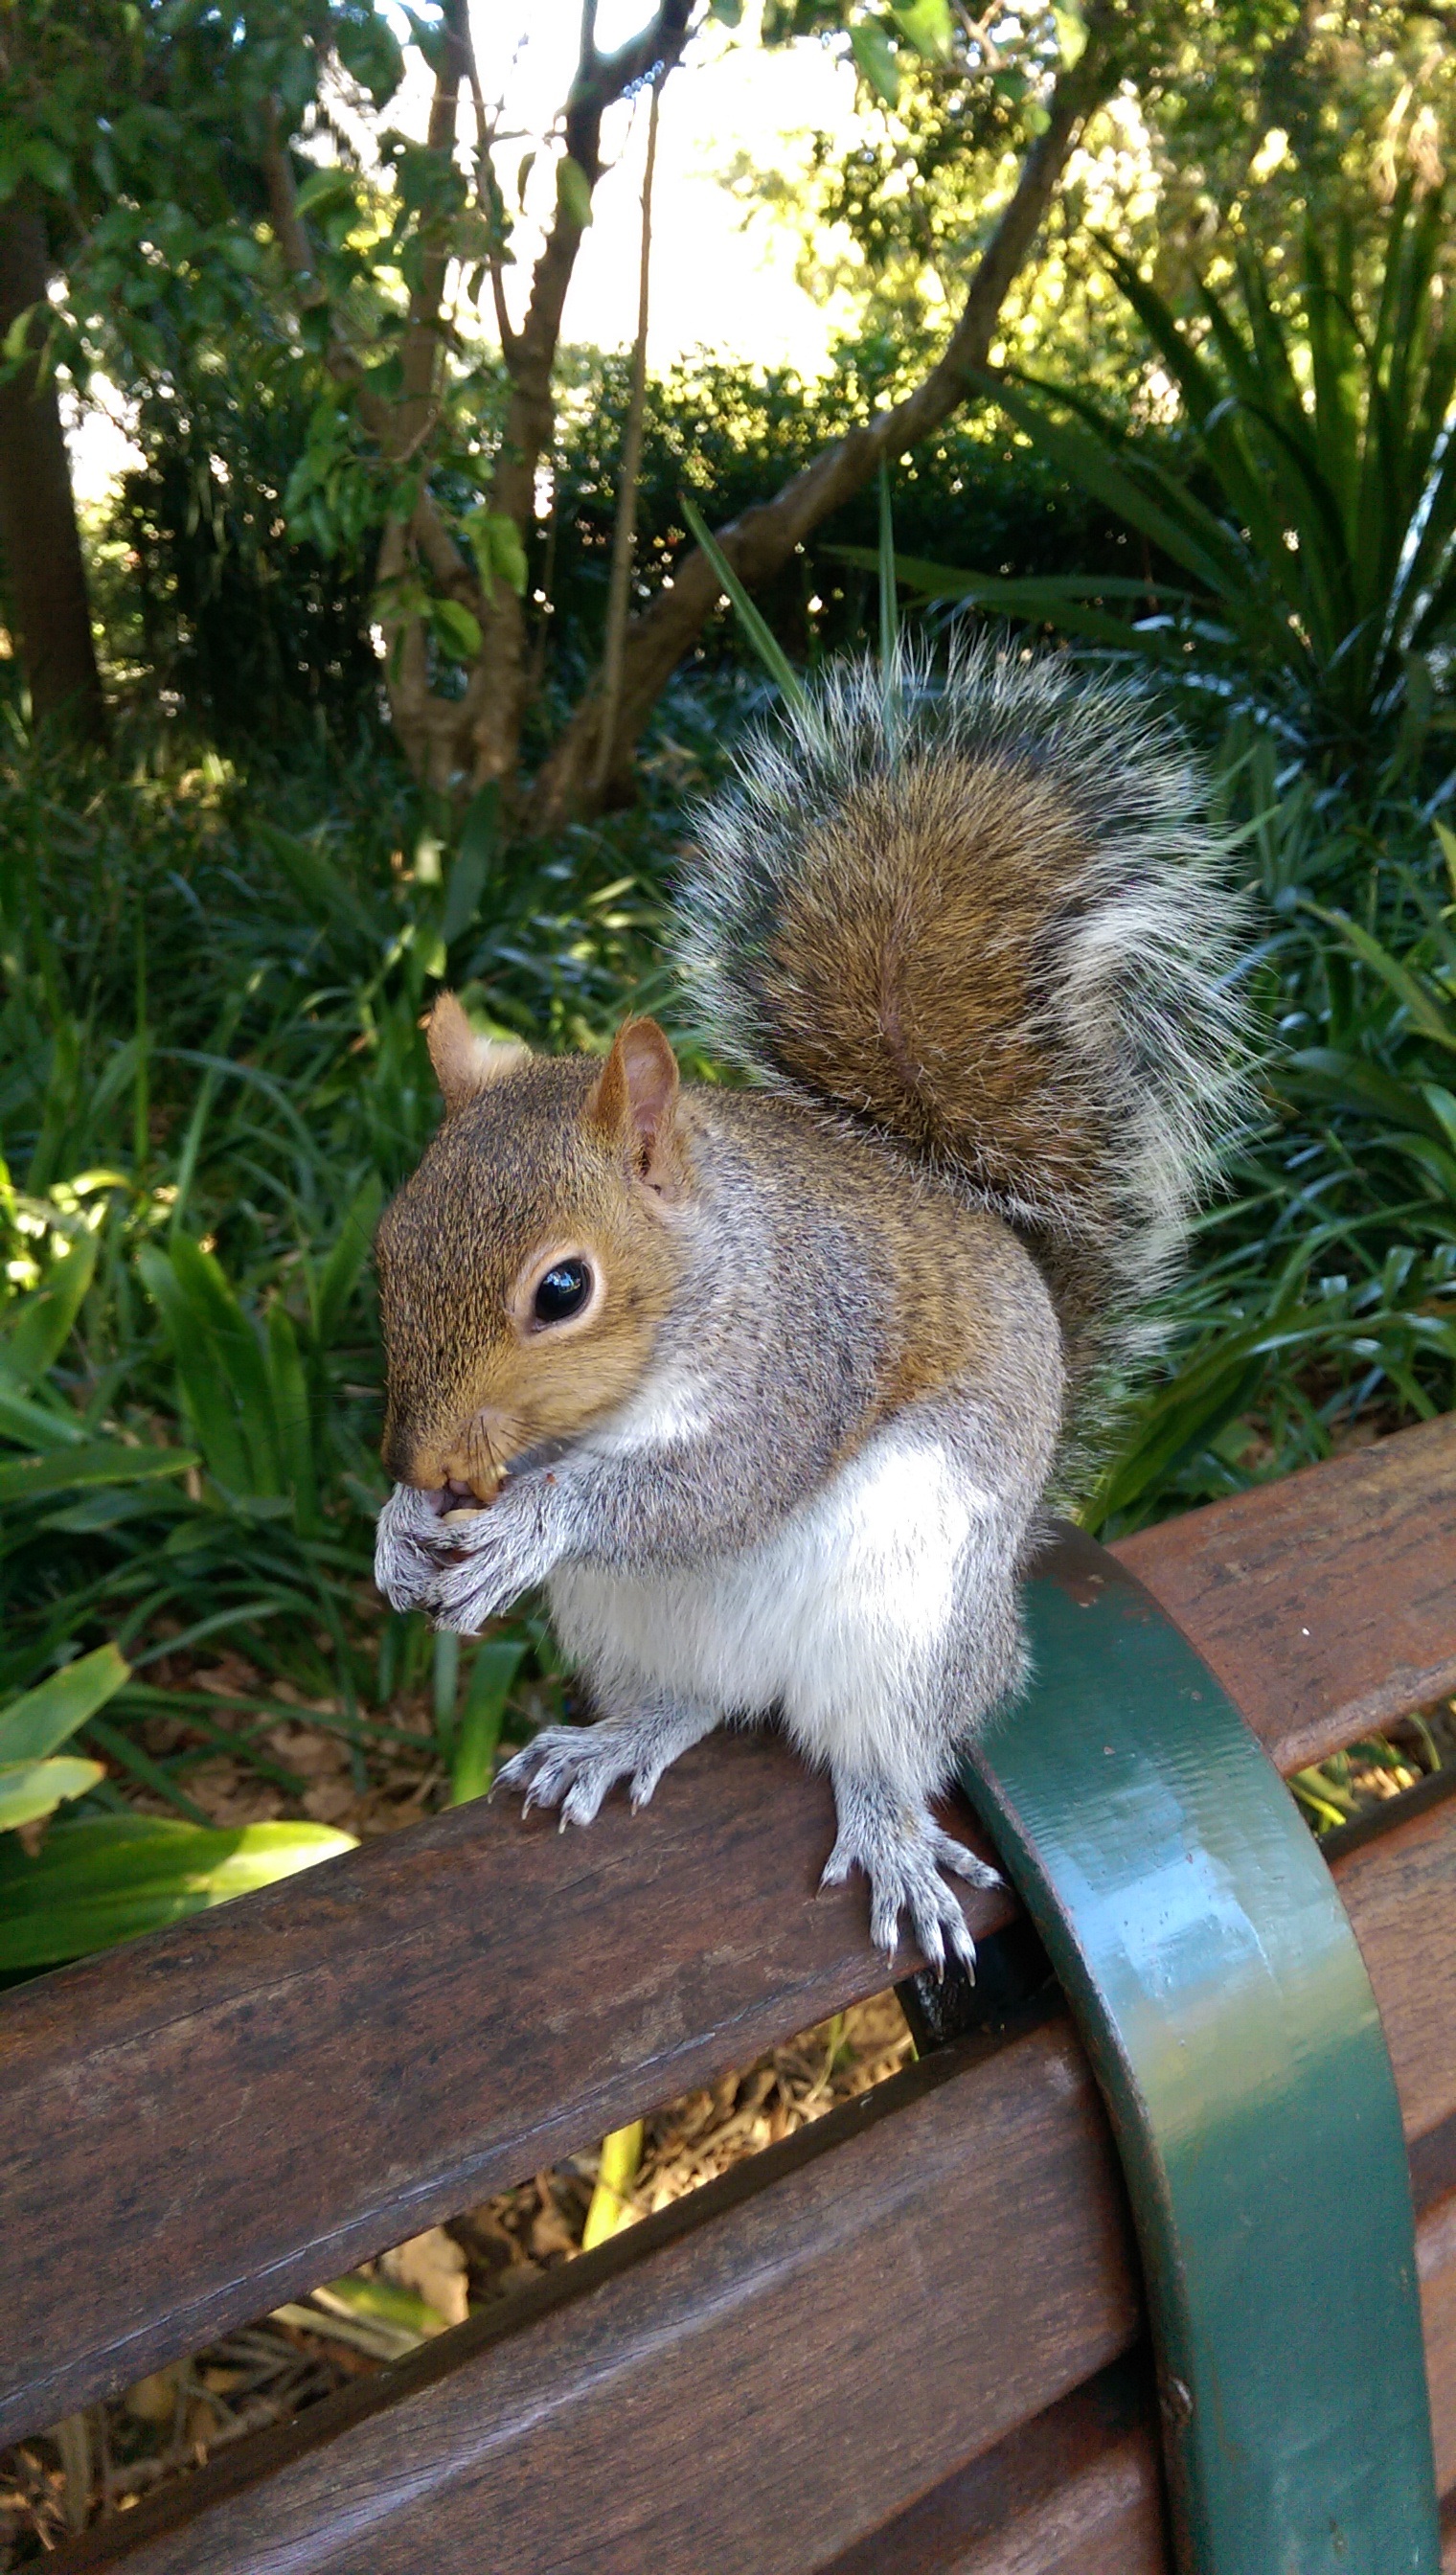
nature, animal, cute, wildlife, mammal, squirrel, nut, rodent, fauna, vertebrate, chipmunk, creature, fox squirrel, eating nuts